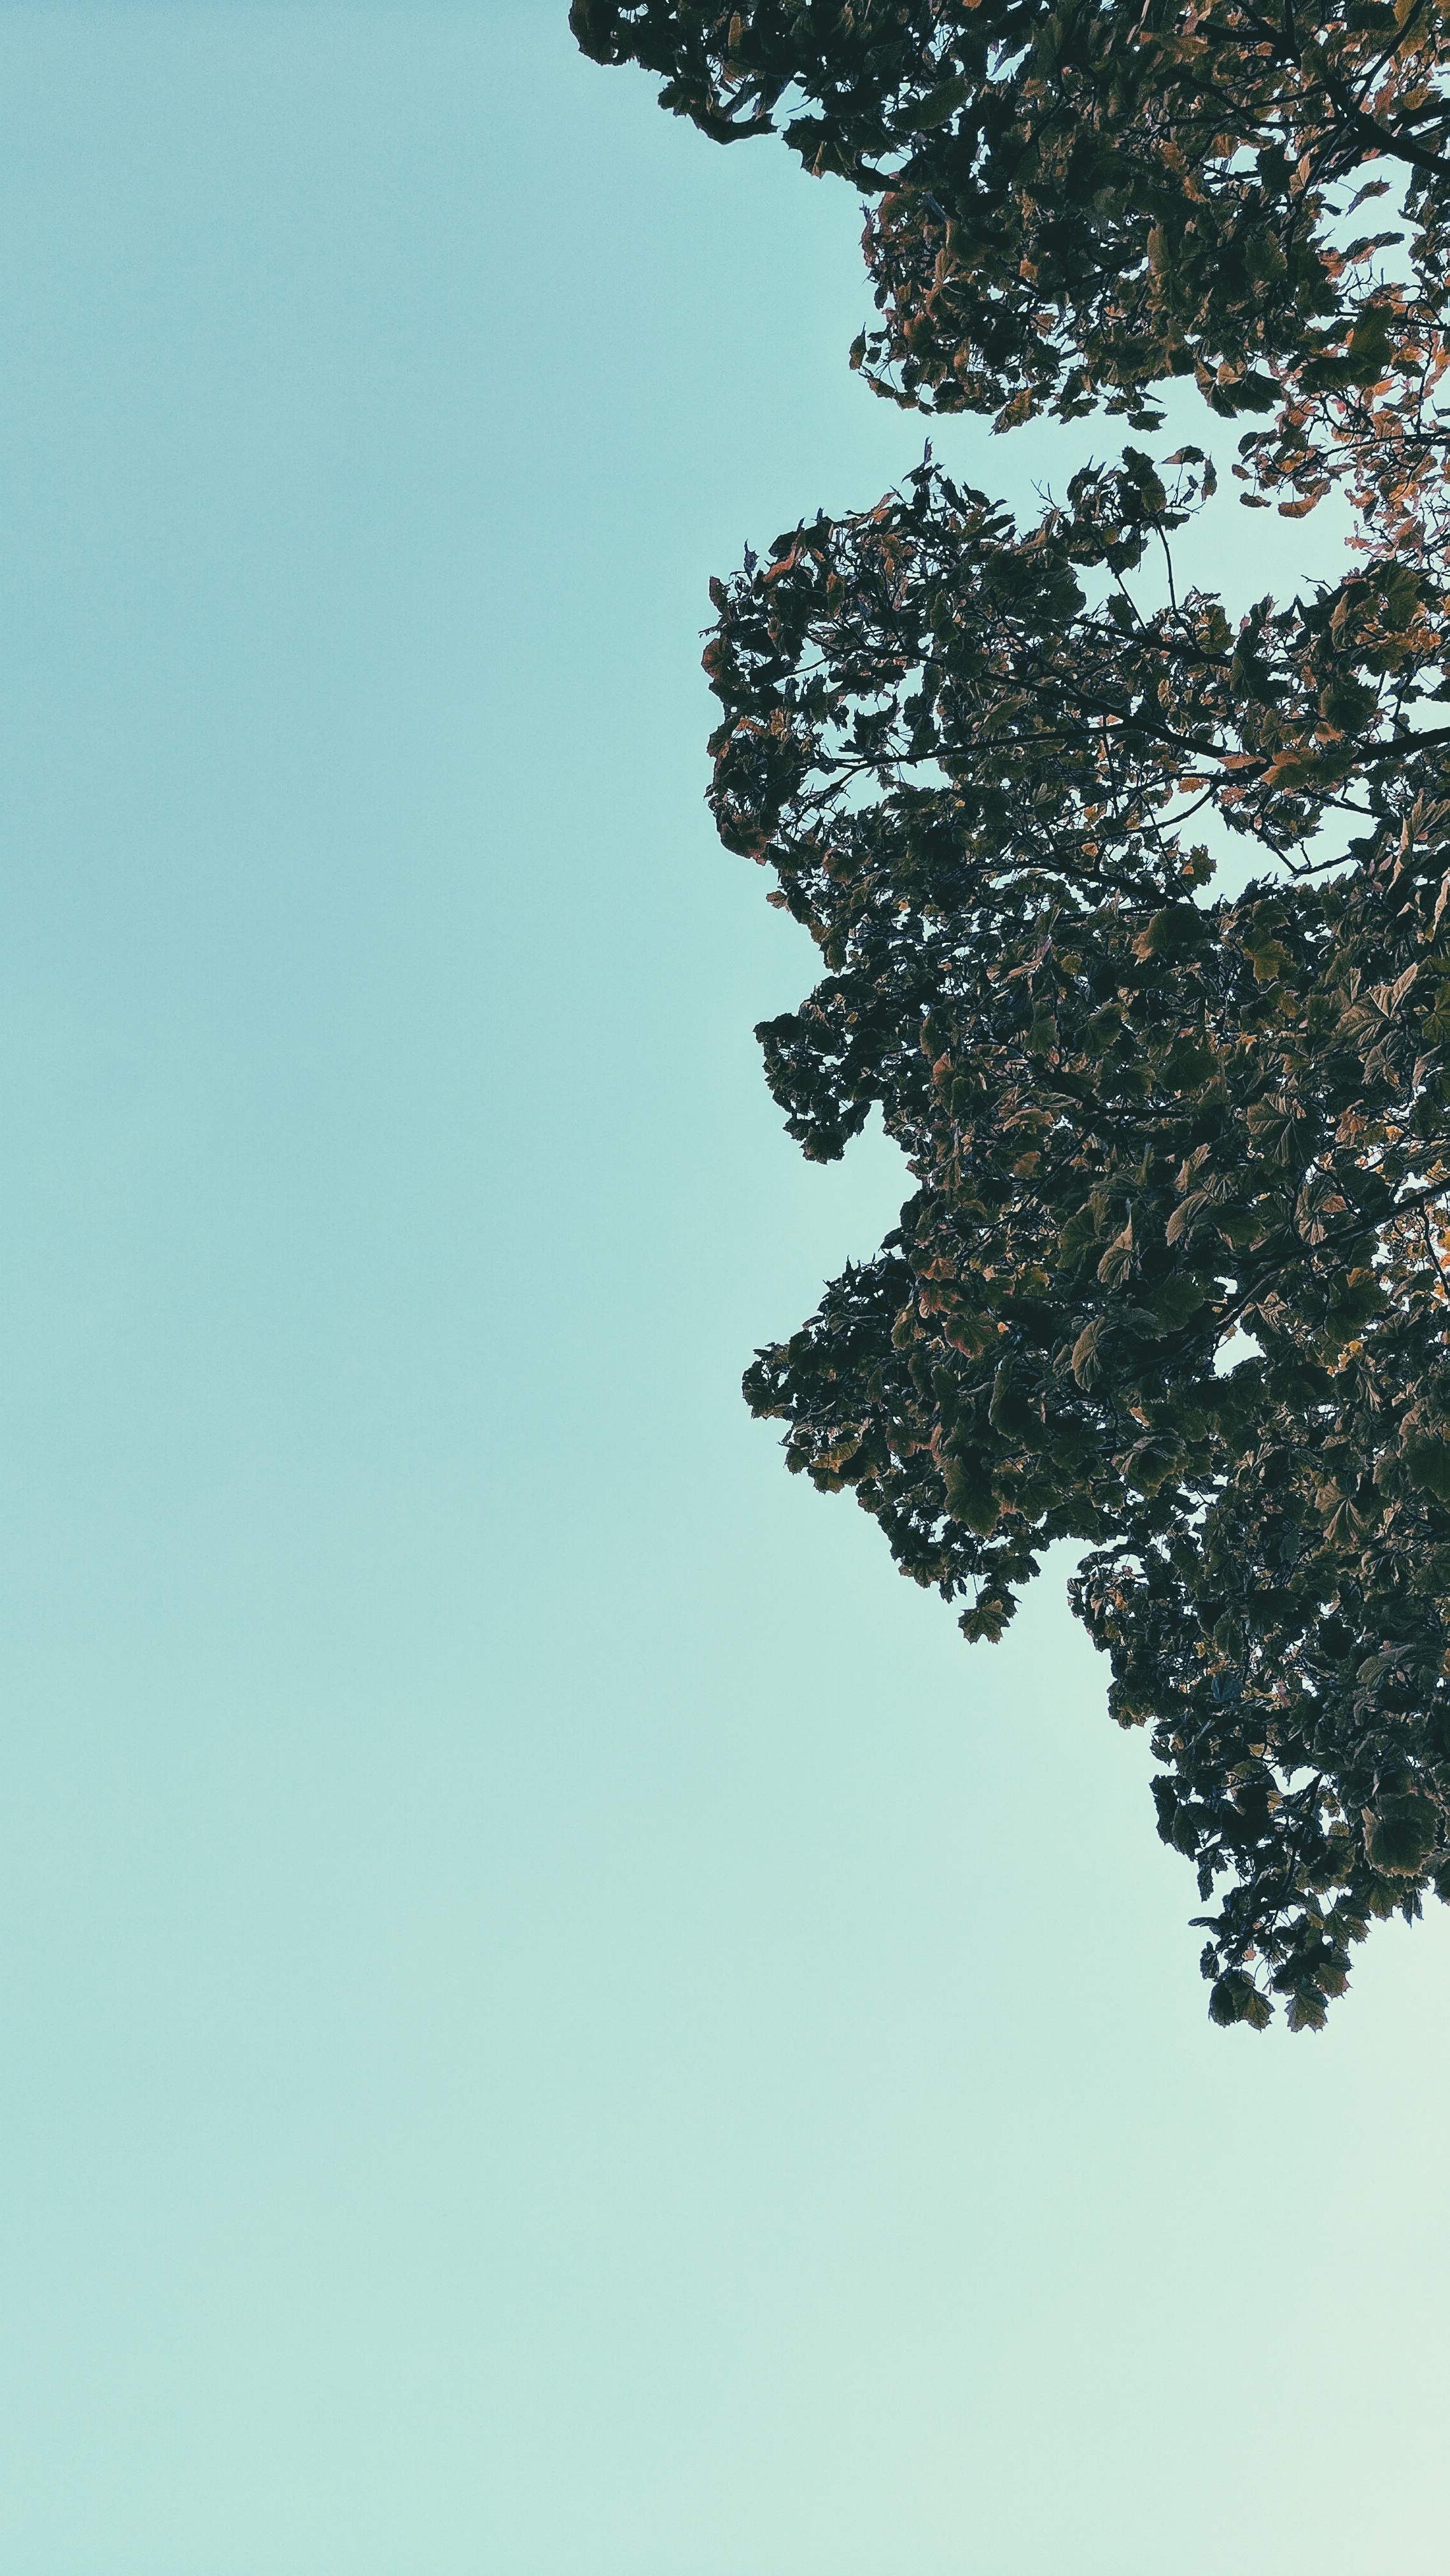
tree, nature, branch, cloud, plant, sky, sunlight, leaf, flower, green, reflection, blue, atmosphere of earth, woody plant